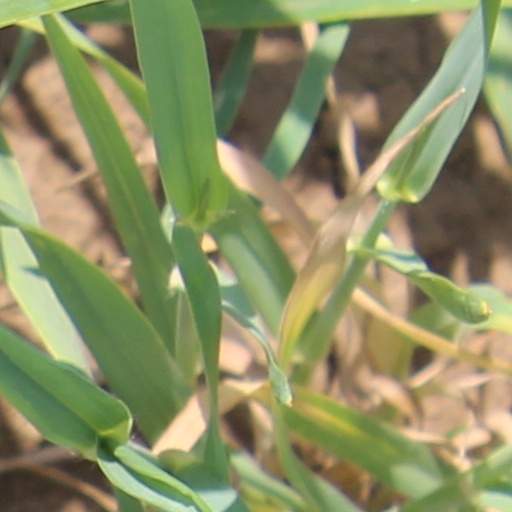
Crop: wheat